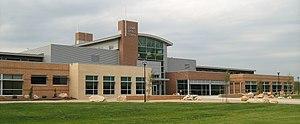
La ville de Beckley est le siège du comté de Raleigh, dans l’État de Virginie-Occidentale, aux États-Unis. Sa population s’élevait à 17 614 habitants lors du recensement de 2010, estimée à 16 972 habitants en 2016. C’est la huitième ville de l’État.